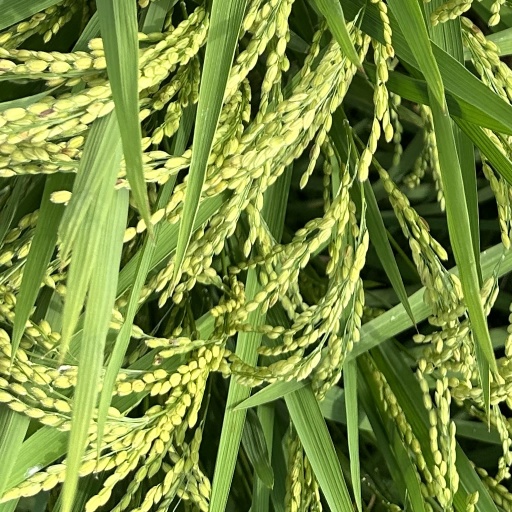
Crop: rice